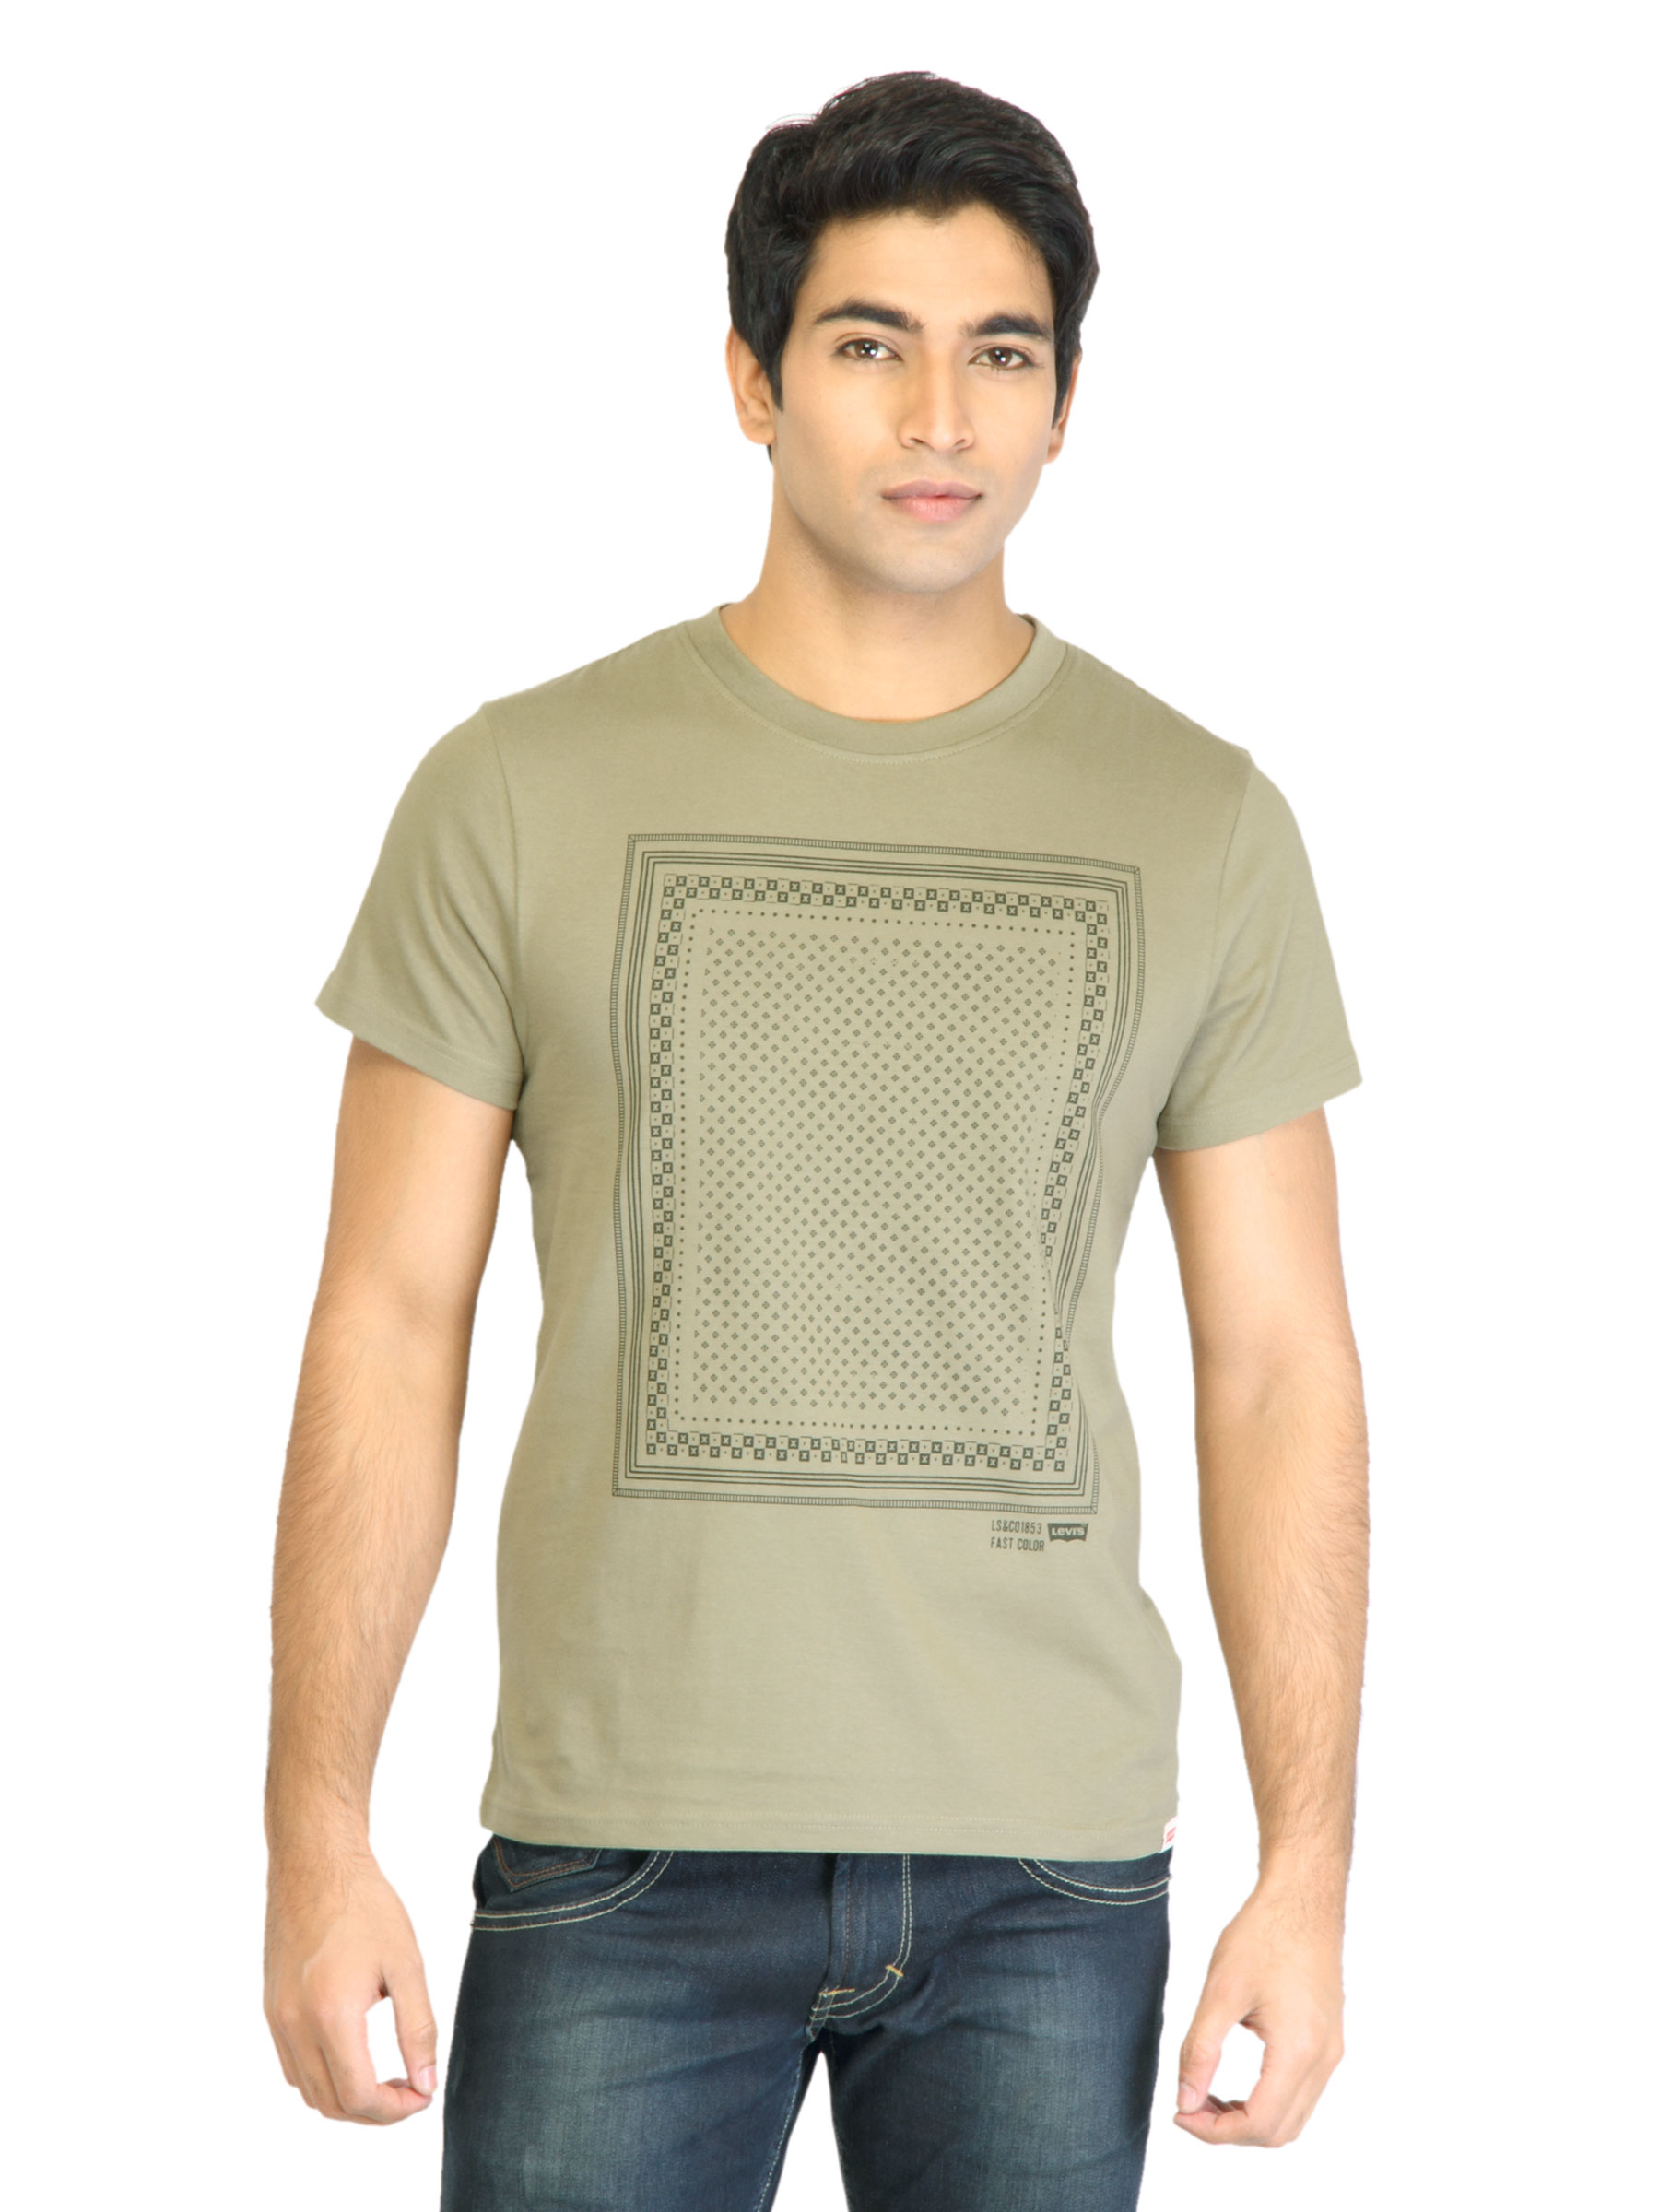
Levis Men Printed Olive Tshirts
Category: Apparel / Topwear / Tshirts
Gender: Men
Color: Olive
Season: Fall 2011
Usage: Casual